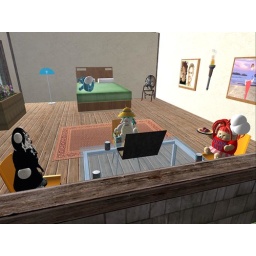
Lexie, Amber and Mia. George on the bed and Blue on the chair in the corner. Snapshot_1168